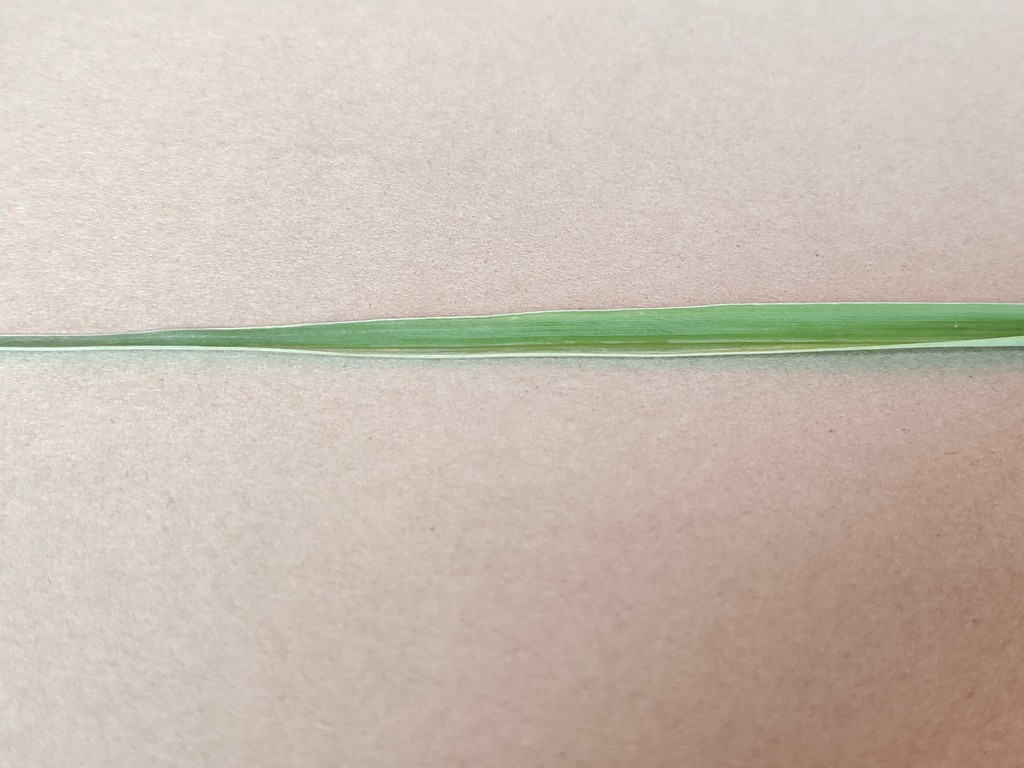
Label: Healthy